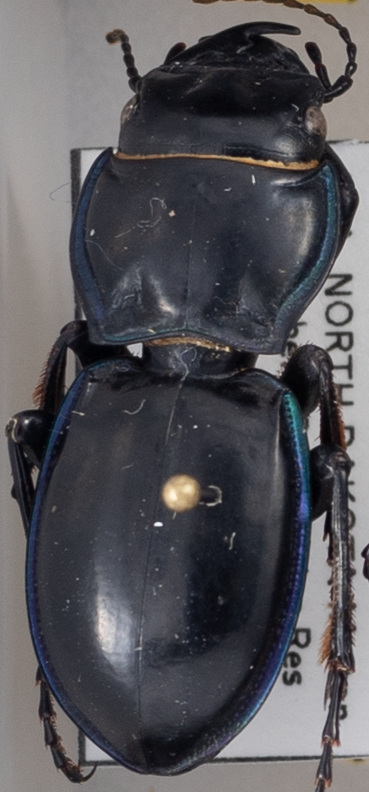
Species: Pasimachus elongatus
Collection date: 2021-06-15
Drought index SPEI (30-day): -0.88
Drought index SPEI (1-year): -2.09
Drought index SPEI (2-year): -1.01